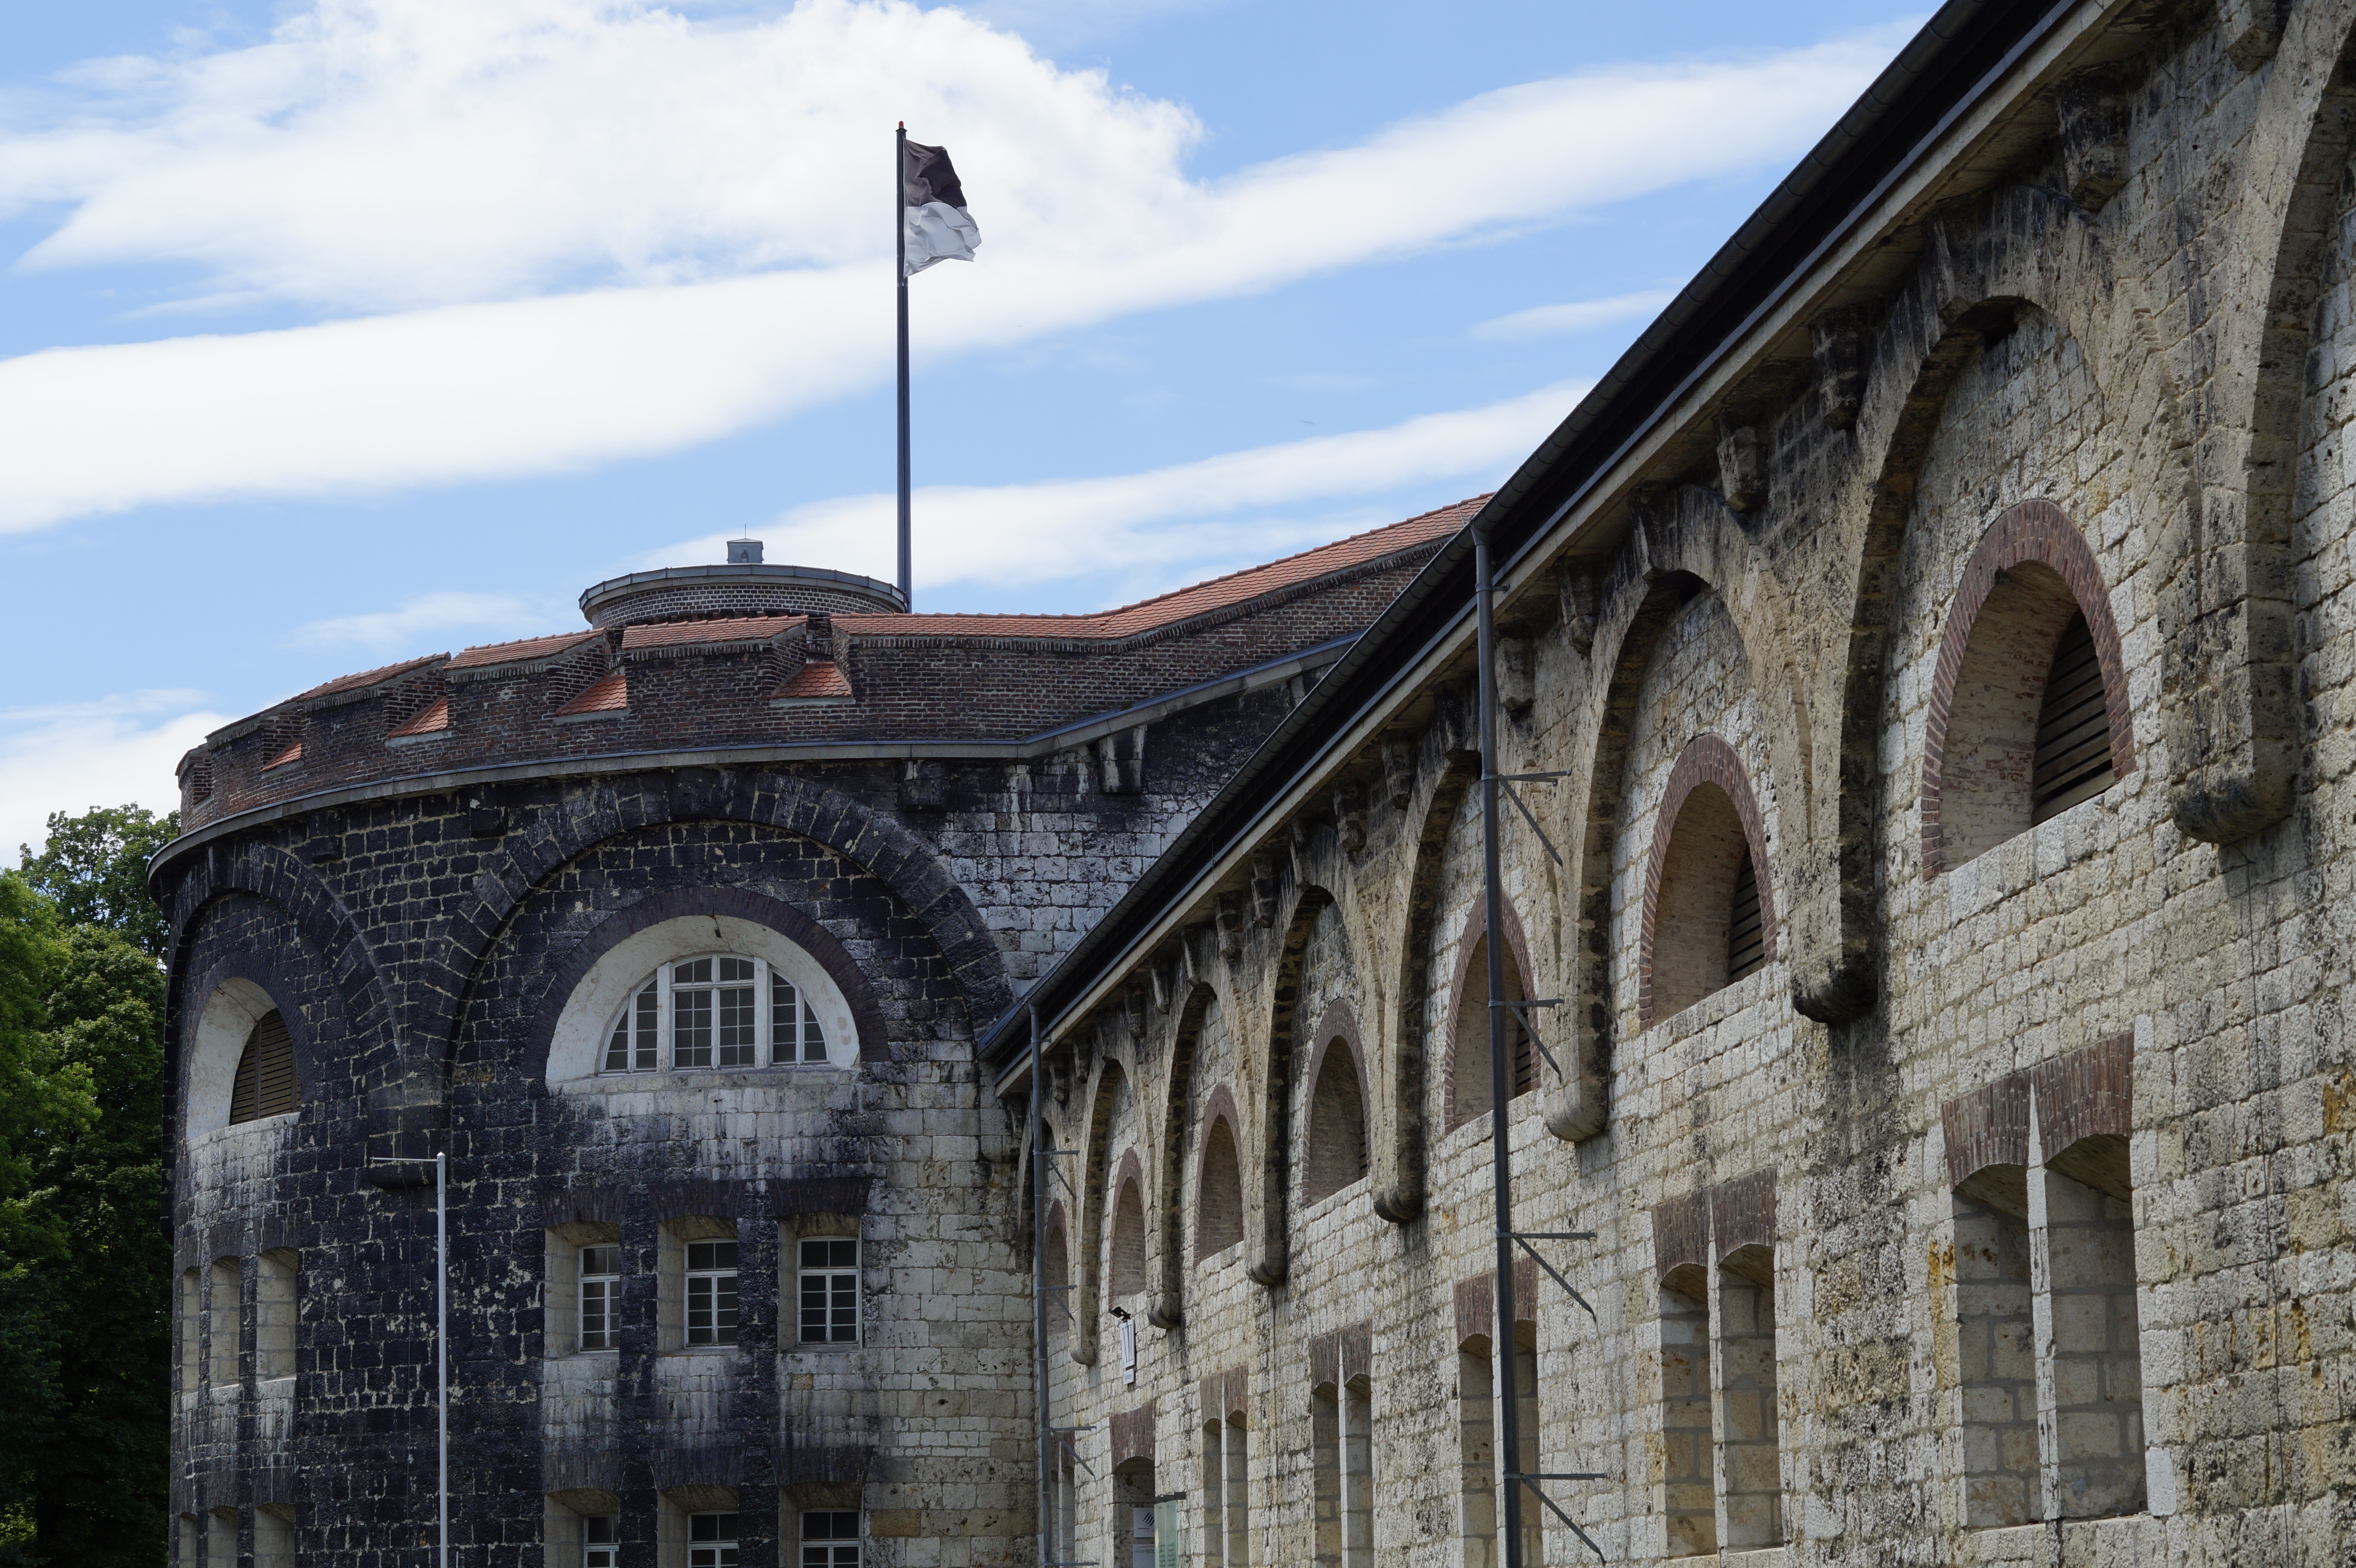
architecture, structure, plant, town, building, stone, summer, arch, tower, flag, castle, landmark, facade, place of worship, fortress, monastery, well, history, protection, protect, guard, historically, masonry, defense, watchtower, ward, ulm, imposing, substantiate, defend, defense system, bulwark, ancient history, fend off, wilhelmsburg, city flag